Horspath

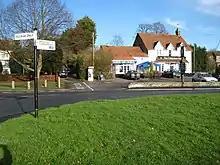
The Chequers Inn

Buildings in Horspath reflect the underlying geology, with many older houses built from rubblestone of the distinctive local Corallian limestone. Red tiles or thatch are common as roofing materials. Horspath has 15 listed buildings including farm outbuildings and a cowhouse, the manor house, the parish church, and two thatched cottages, of which there were once 17, but fire has destroyed most. In 1936 the Queen's Head public house caught fire and sparks from the thatch destroyed two cottages opposite. The pub was restored with a tiled roof, as was Shepherd's Cottage, this thatch being burnt in the mid-1970s. The Chequers Inn, although dated 1624, was built in the 19th century.